The Outcasts (2017 film)

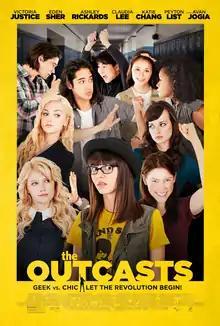
Theatrical release poster

The Outcasts is a 2017 American teen comedy film directed by Peter Hutchings. The film features an ensemble cast, starring Victoria Justice, Eden Sher, Ashley Rickards, Claudia Lee and Katie Chang. The plot follows a group of misfit teenagers who band together to overthrow the popular clique at their high school. Originally titled "The Outskirts", filming took place between July and August 2014. The film was released in limited theaters and through video-on-demand on April 14, 2017, by Swen Releasing and Red Granite International.